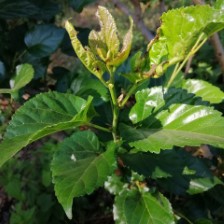
Variety: ChiangMai60